Bortoi

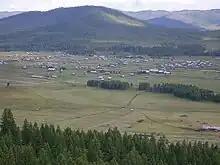
The village of Bortoi. Mountain view

Bortoi ("Borto") is a village in the Zakamensky district of Buryatia, Russia.